Giant tortoise

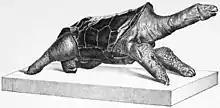
Drawing of a stuffed specimen

The Mascarene Islands of Mauritius, Réunion and Rodrigues once harboured five species of giant tortoise belonging to the extinct genus "Cylindraspis", comprising two species occurring on Mauritius, another two on Rodrigues, and one on Réunion. The tortoises were unique to these islands and had gained a number of special adaptations in the absence of ground predators. They differed from any other giant tortoise species because of their modified jaws, reduced scales on the legs and shells averaging just 1mm thick. The shells of the giant tortoises were open-ended; the name "Cylindraspis" actually means "cylinder-shaped". This was a specific adaptation in response to the lack of predators, where thick, heavily armored shells were no longer necessary.